Broadwood Stadium

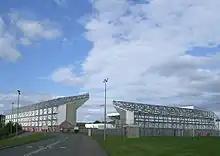
Exterior in 2006.

It was announced in 2015 that Cumbernauld Colts would play senior games at the stadium having been accepted into the Scottish Lowland Football League.